Charles Albert III, Prince of Hohenlohe-Waldenburg-Schillingsfürst

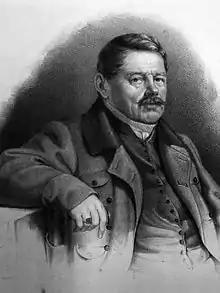

Charles Albert III, Prince of Hohenlohe-Waldenburg-Schillingsfürst (28 February 1776 – 15 June 1843) was the 4th Prince of Hohenlohe-Waldenburg-Schillingsfürst from 1796 to 1843.